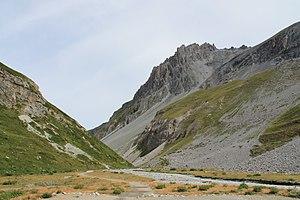
Chaînon de l'Aiguille du Fruit, vu du sud depuis le refuge du Saut (vallon de Chanrouge).
L’aiguille du Fruit est un sommet des Alpes françaises situé en bordure du parc national de la Vanoise, en Savoie.